Bugatti EB 110

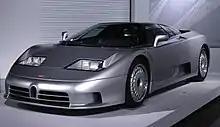
1994 Bugatti EB 110 GT

The Bugatti EB 110 GT was unveiled on 14 September 1991 in front of the Grande Arche de la Défense, near Paris.